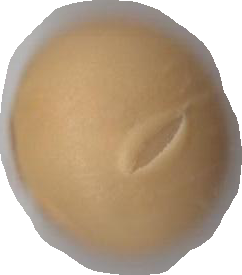
Variety: Dega